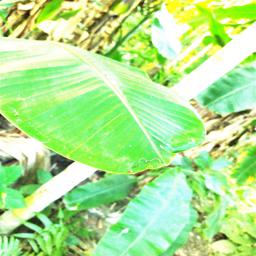
Label: YELLOW SIGATOKA